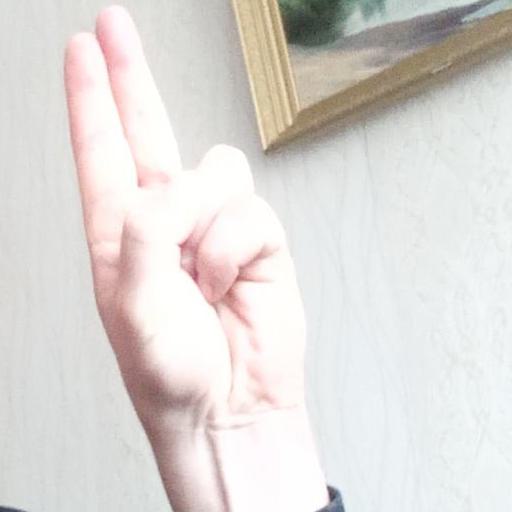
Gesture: two_up